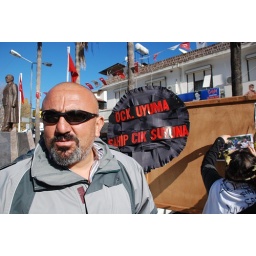
Thanks to Bilal the EPASA has now a beautiful black Garland in memory of the cut plane and pine trees